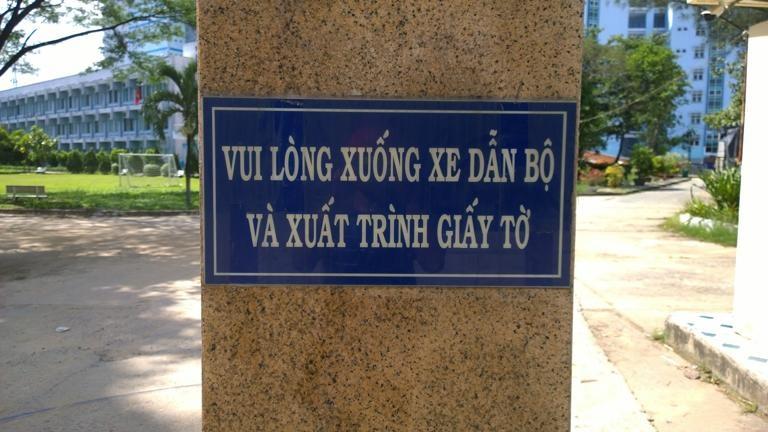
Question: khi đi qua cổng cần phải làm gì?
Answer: khi đi qua cổng cần phải xuống xe dẫn bộ và xuất trình giấy tờ